Ernst Fuchs (artist)

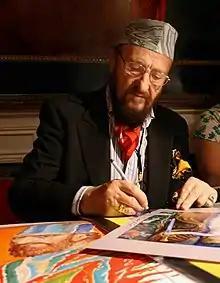
Fuchs in 2007

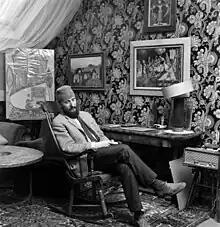
Ernst Fuchs 1973.

Ernst Fuchs (13 February 19309 November 2015) was an Austrian painter, draftsman, printmaker, sculptor, architect, stage designer, composer, poet, and one of the founders of the Vienna School of Fantastic Realism. In 1972, he acquired the derelict Otto Wagner Villa in Hütteldorf, which he restored and transformed. The villa was inaugurated as the Ernst Fuchs Museum in 1988.